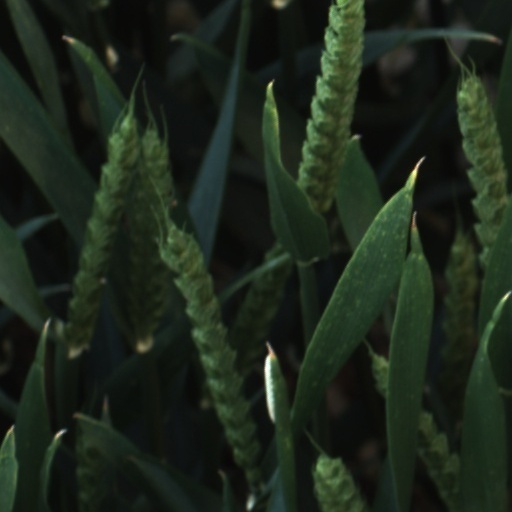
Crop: wheat